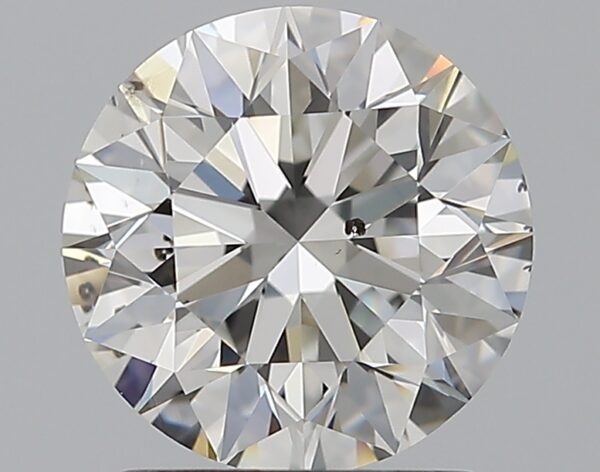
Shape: round
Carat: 1.51
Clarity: SI1
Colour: G
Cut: EX
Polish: EX
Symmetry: EX
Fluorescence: N
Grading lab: GIA
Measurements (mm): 7.27 x 7.3 x 4.6